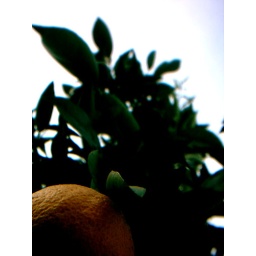
a little fruit hidden under a tree